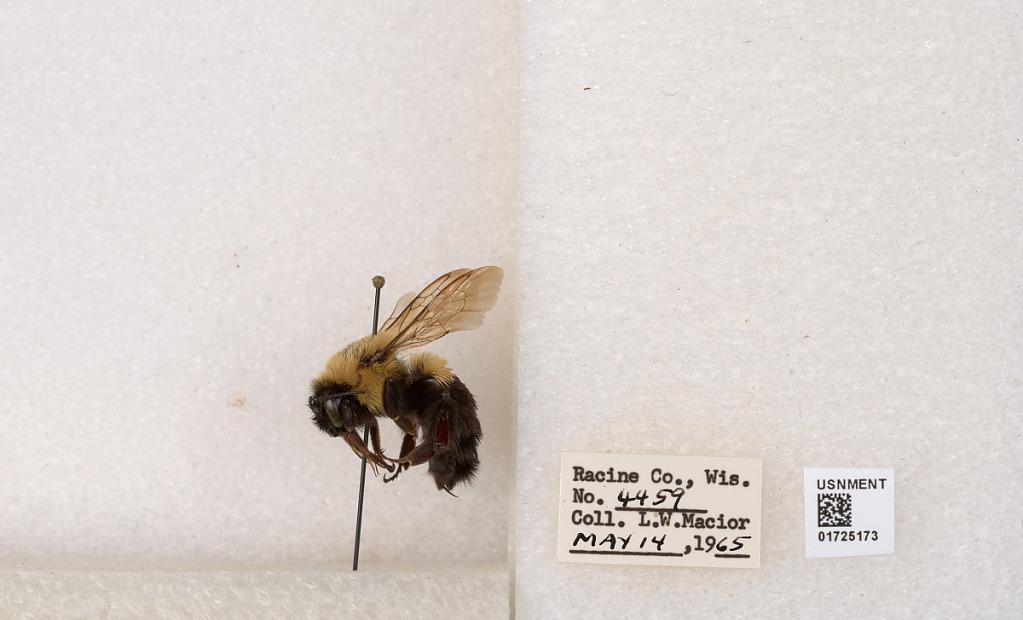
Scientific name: Bombus impatiens Cresson
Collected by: L. Macior
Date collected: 1965-5-14
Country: United States
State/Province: Wisconsin
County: Racine
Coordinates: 42.7299, -87.8123